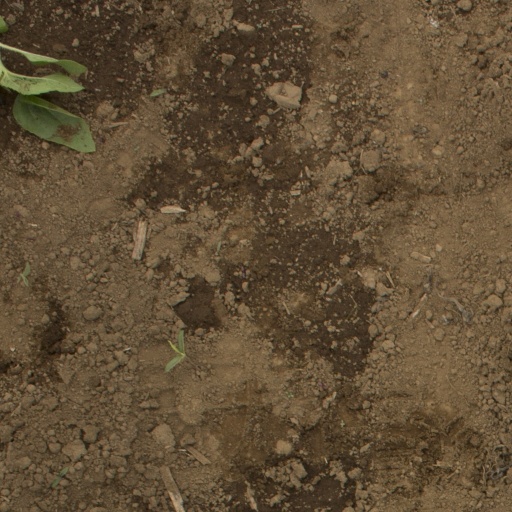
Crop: Jerusalem artichoke